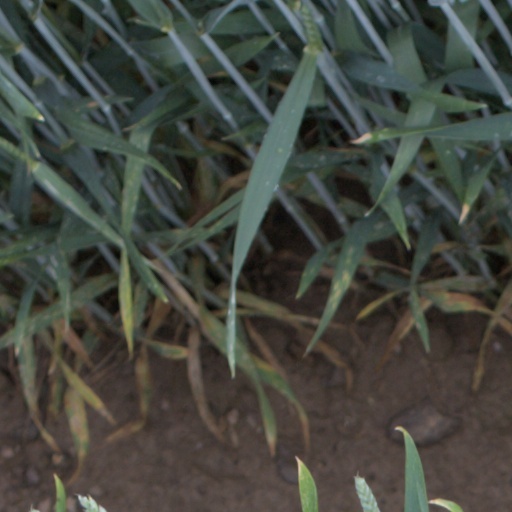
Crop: wheat